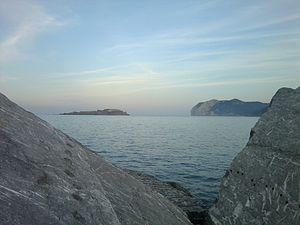
Bermeo est une commune de la comarque de Busturialdea en Biscaye dans la communauté autonome du Pays basque. Il s'agit de la localité la plus peuplée de la région du Urdaibai avec plus de 17 000 habitants. La ville a eu le titre de « Tête de Biscaye » de 1476 à 1602. Elle a été fondée en 1236.
L'île Izaro est une île du golfe de Gascogne située dans la côte de Biscaye, face aux localités de Bermeo à 3 km et de Mundaka à 2,2 km. Toutefois, le territoire appartient à la ville de Bermeo. L'île occupe le centre de l'embouchure de la ria de Mundaka, et est flanquée par les caps d'Ogoño et de Matxitxako. Elle se situe dans l'aire naturelle Urdaibai.